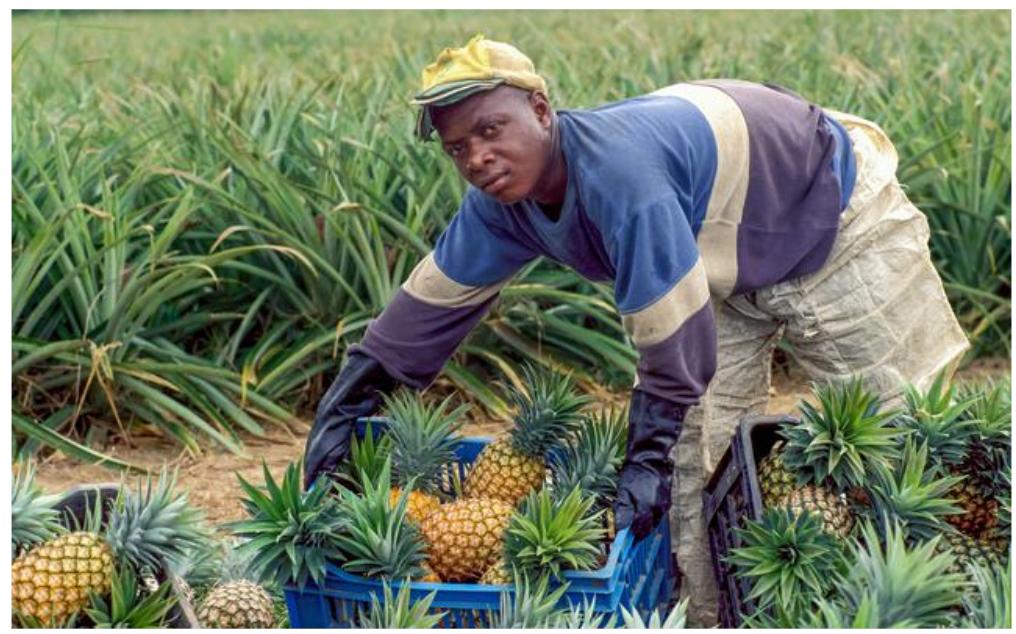
Mtu aliyeinama akiwa ameshika chombo maalum kilichohifadhi zao la mananasi katika eneo la wazi, lililozungukwa na uoto wa asili ikiashiria ni eneo litumikalo kwa ajili ya uzalishaji wa zao hilo la biashara.